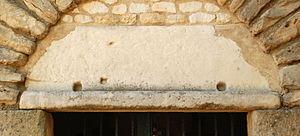
France - Languedoc - Aude - Moussan - chapelle Saint-Laurent (préroman) - linteau This building is indexed in the Base Mérimée, a database of architectural heritage maintained by the French Ministry of Culture,
La chapelle Saint-Laurent de Moussan est une chapelle préromane située à Moussan dans le département français de l'Aude en région Occitanie.